2009 Fiesta Bowl

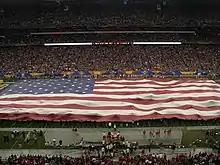
Pregame festivities at 2009 Fiesta Bowl

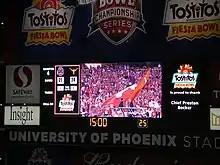
Post-game scoreboard from 2009 Fiesta Bowl

The 2009 Tostitos Fiesta Bowl game was a post-season college football bowl game between the Ohio State Buckeyes and the Texas Longhorns on Monday, January 5, 2009, at University of Phoenix Stadium in Glendale, Arizona. Texas participated in the Fiesta Bowl because the Big 12 champion University of Oklahoma Sooners were participating in the 2009 BCS National Championship Game; however the bowl kept its ties to the Big 12 by selecting the Longhorns, who did not play in the championship game as they beat Oklahoma in the Red River Rivalry, 45–35, then lost to Texas Tech and Texas Tech in turn lost to Oklahoma and dictated that a tiebreaker would decide that the highest BCS ranked team for the Big 12 South the week of November 28, 2008, would be in the title game. The Buckeyes were chosen as an at-large school as co-champions of the Big Ten Conference, having lost the right to play in the Rose Bowl due to a 13–6 loss to Penn State on October 25.